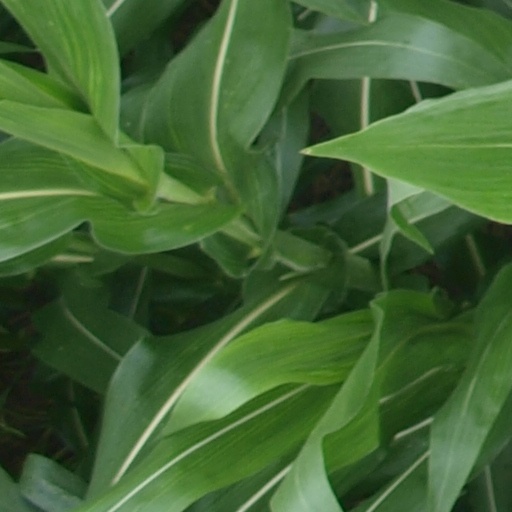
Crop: maize; corn